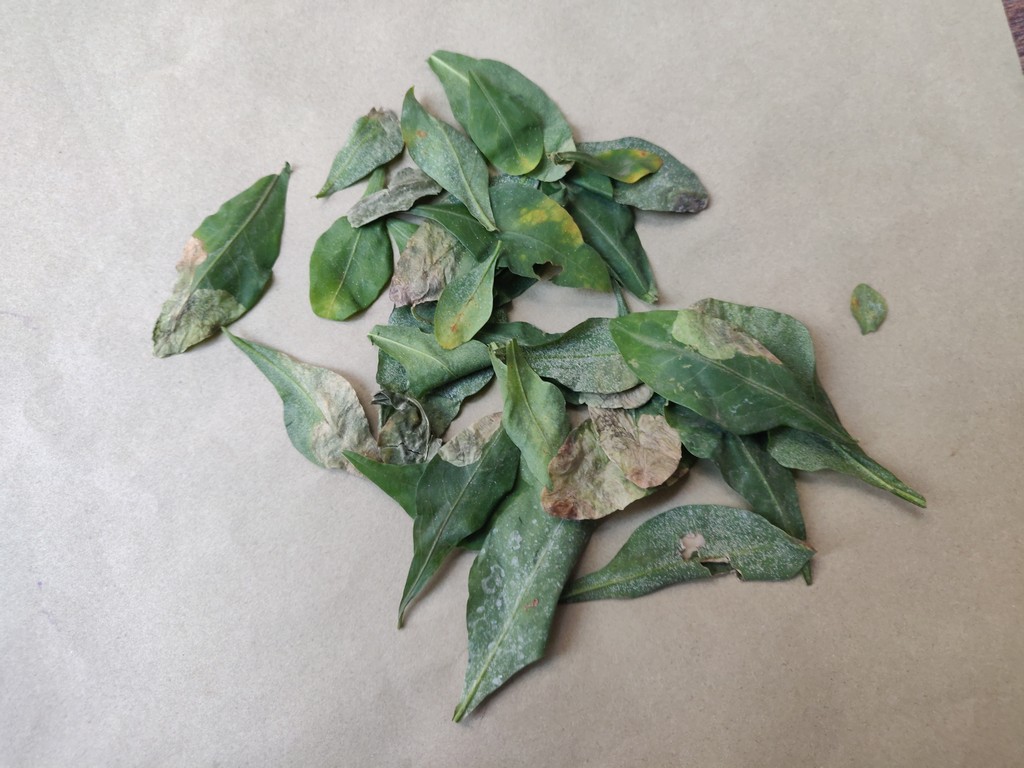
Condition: Unhealthy
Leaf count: multiple
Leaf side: unknown